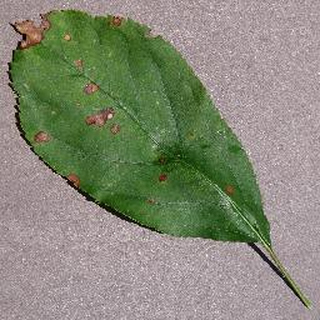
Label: apple_black_rot